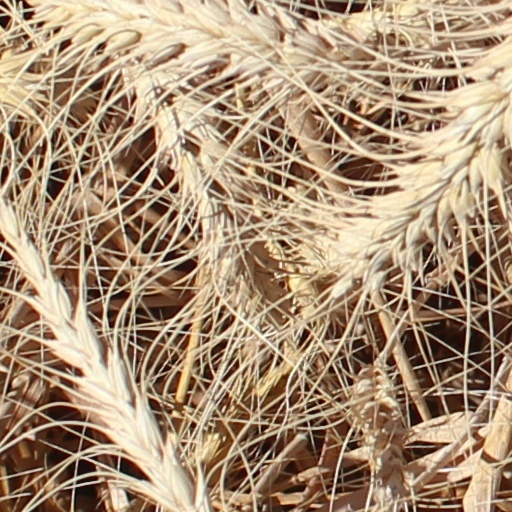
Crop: wheat